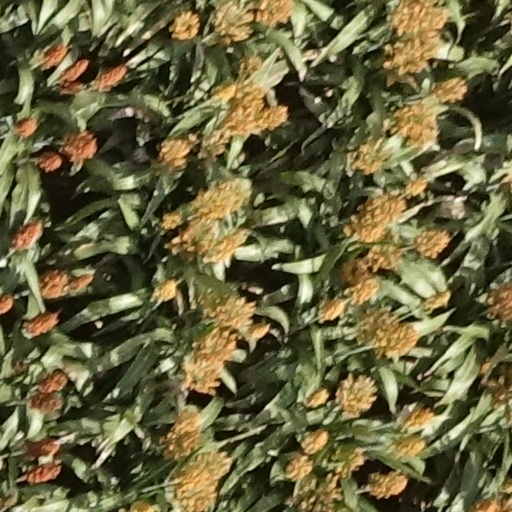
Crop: sorghum